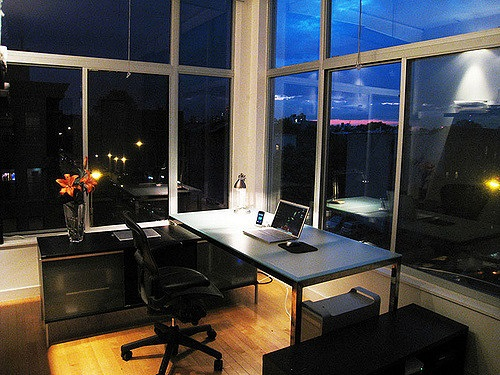
Fire: no
Smoke: no